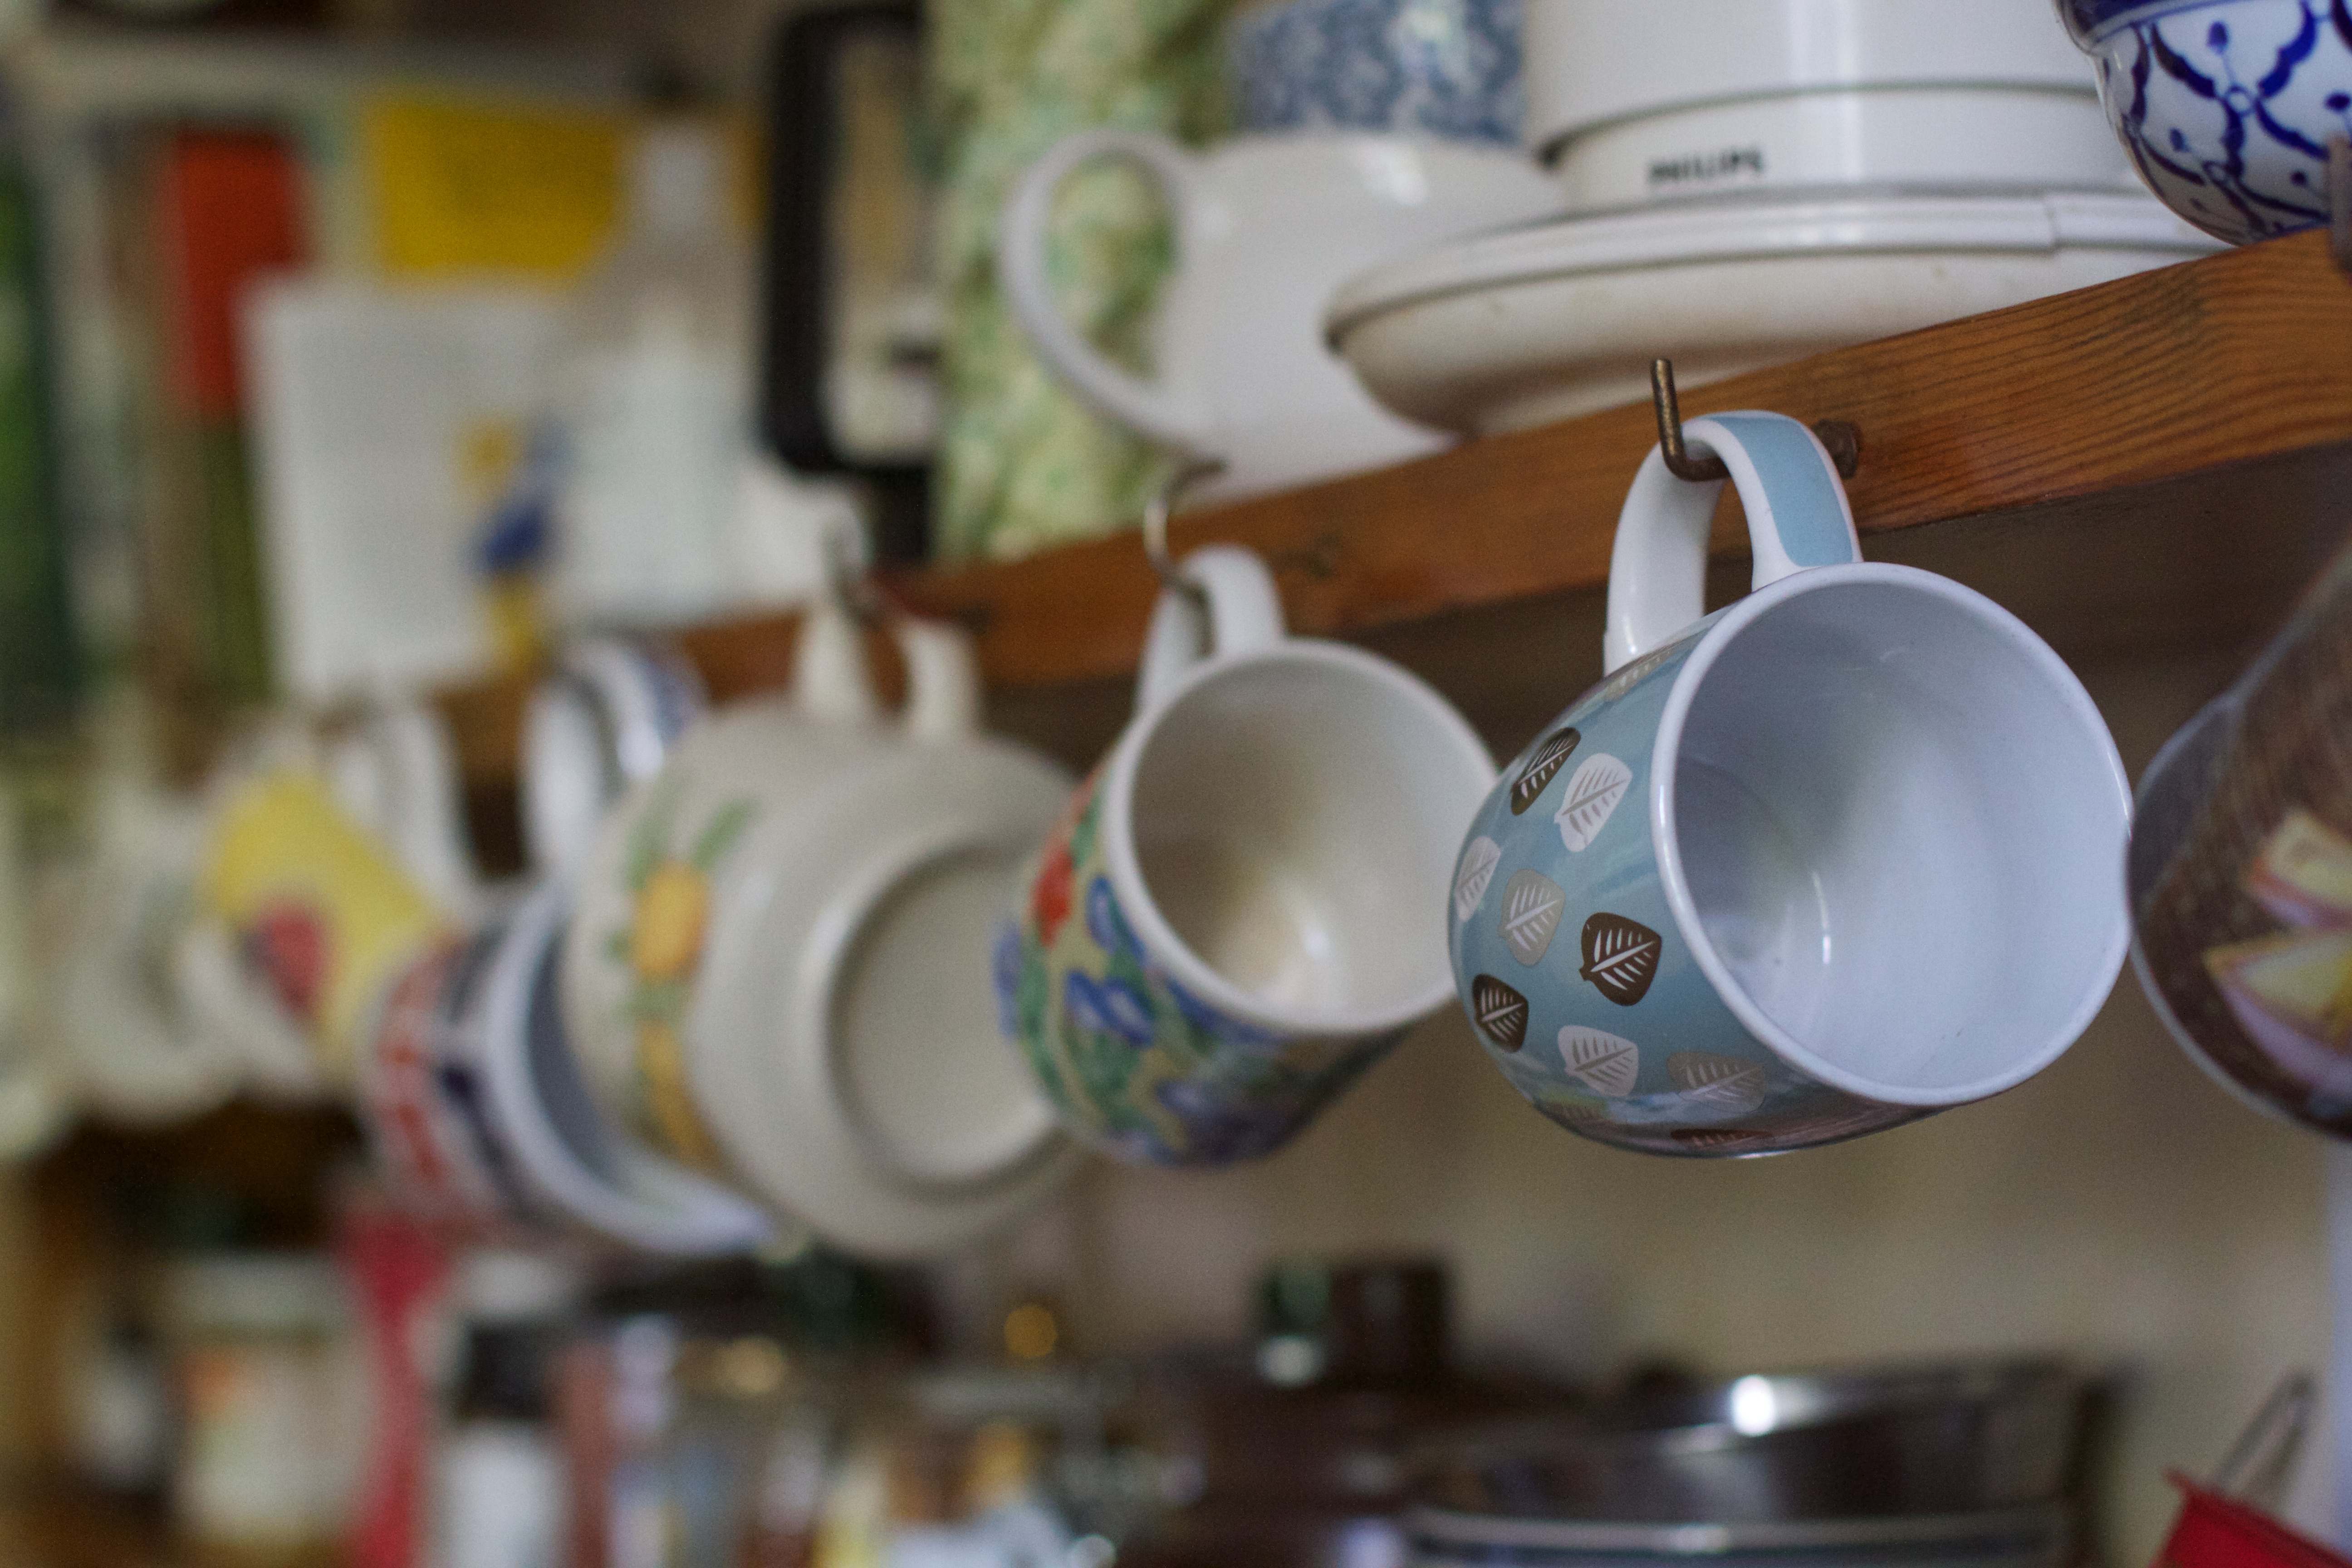
color, room